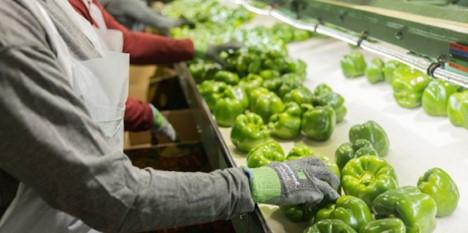
Mchakato wa kuchagua  na kufungasha hoho za kijani kwenye kituo cha kufungasha biashara. Wafanyikazi wawili wakiwa wamevaa sare na glavu wanaonekana wakichagua na kushughulikia hoho zilizopangwa kwenye mfuatano wa kusafirisha au meza ndefu. Hoho hizo zimeenea kwa uwingi zikionyesha kuwa ni kutoka kwenye mavuno makubwa au usambazaji.